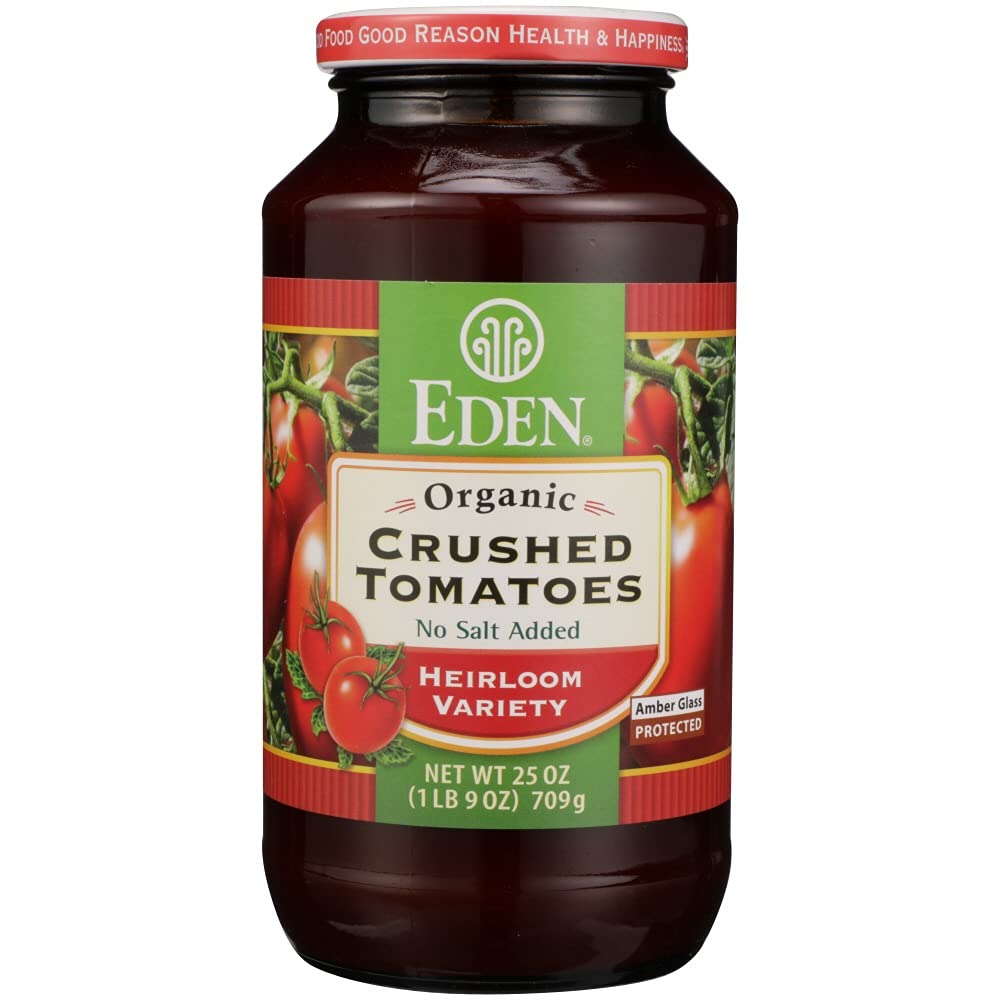
Item Name: Eden Foods Crushed Tomatoes No Salt Organic 25 Oz (Pack of 12)
Product Description: Upc: 024182-011098 tomatoes, og1, crushed, gls 12/25 oz by eden foods dairy free; natural or organic ingredients; gluten free; vegan; kosher; wheat free; low salt / low sodium / reduced sodium; yeast free ingredients: organic roma tomatoes.
Value: 300.0
Unit: Ounce

Price: 35.105